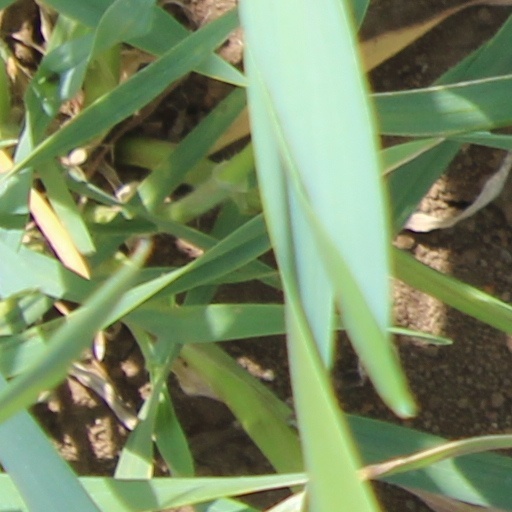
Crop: wheat